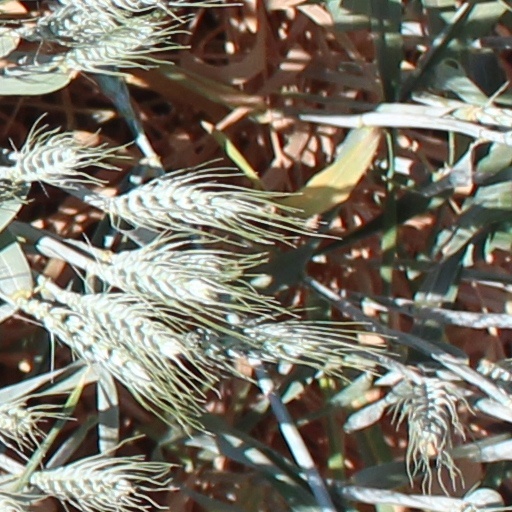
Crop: wheat